Ladislav Škantár

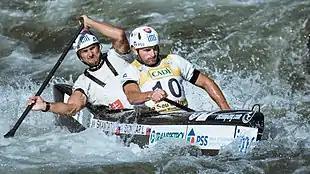
Ladislav Škantár (front) during the 2019 Wildwater Canoe World Championships.

Coming into the 2016 Summer Olympics in Rio de Janeiro, the Škantár cousins have not shown great form. They finished 6th at the European championships and 5th in their only World Cup start prior to the games. Their first qualifying run at the games was enough win the preliminary round and advance to the 11-boat semifinal. They had two gate touches in the semifinal and only finished 6th, but did enough to advance to the final. Their final run was more than 6 seconds faster than the winning time from the semifinal and even though there were still 5 boats to come after they finished their run, they were able to hold on to the top position and win the gold. Since the C2 event was subsequently discontinued, they will likely remain as the last Olympic champions in the C2 discipline.